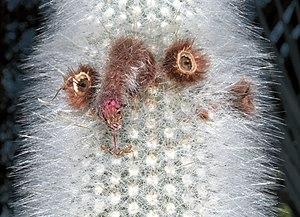
Cleistocactus strausii est une espèce de plantes xérophytes cespiteuses de la famille des Cactaceae et de la sous-famille des Cactoideae. C'est une espèce endémique des hautes montagnes de Bolivie et d'Argentine. Elle est présente au-dessus de 3 000 m d'altitude.